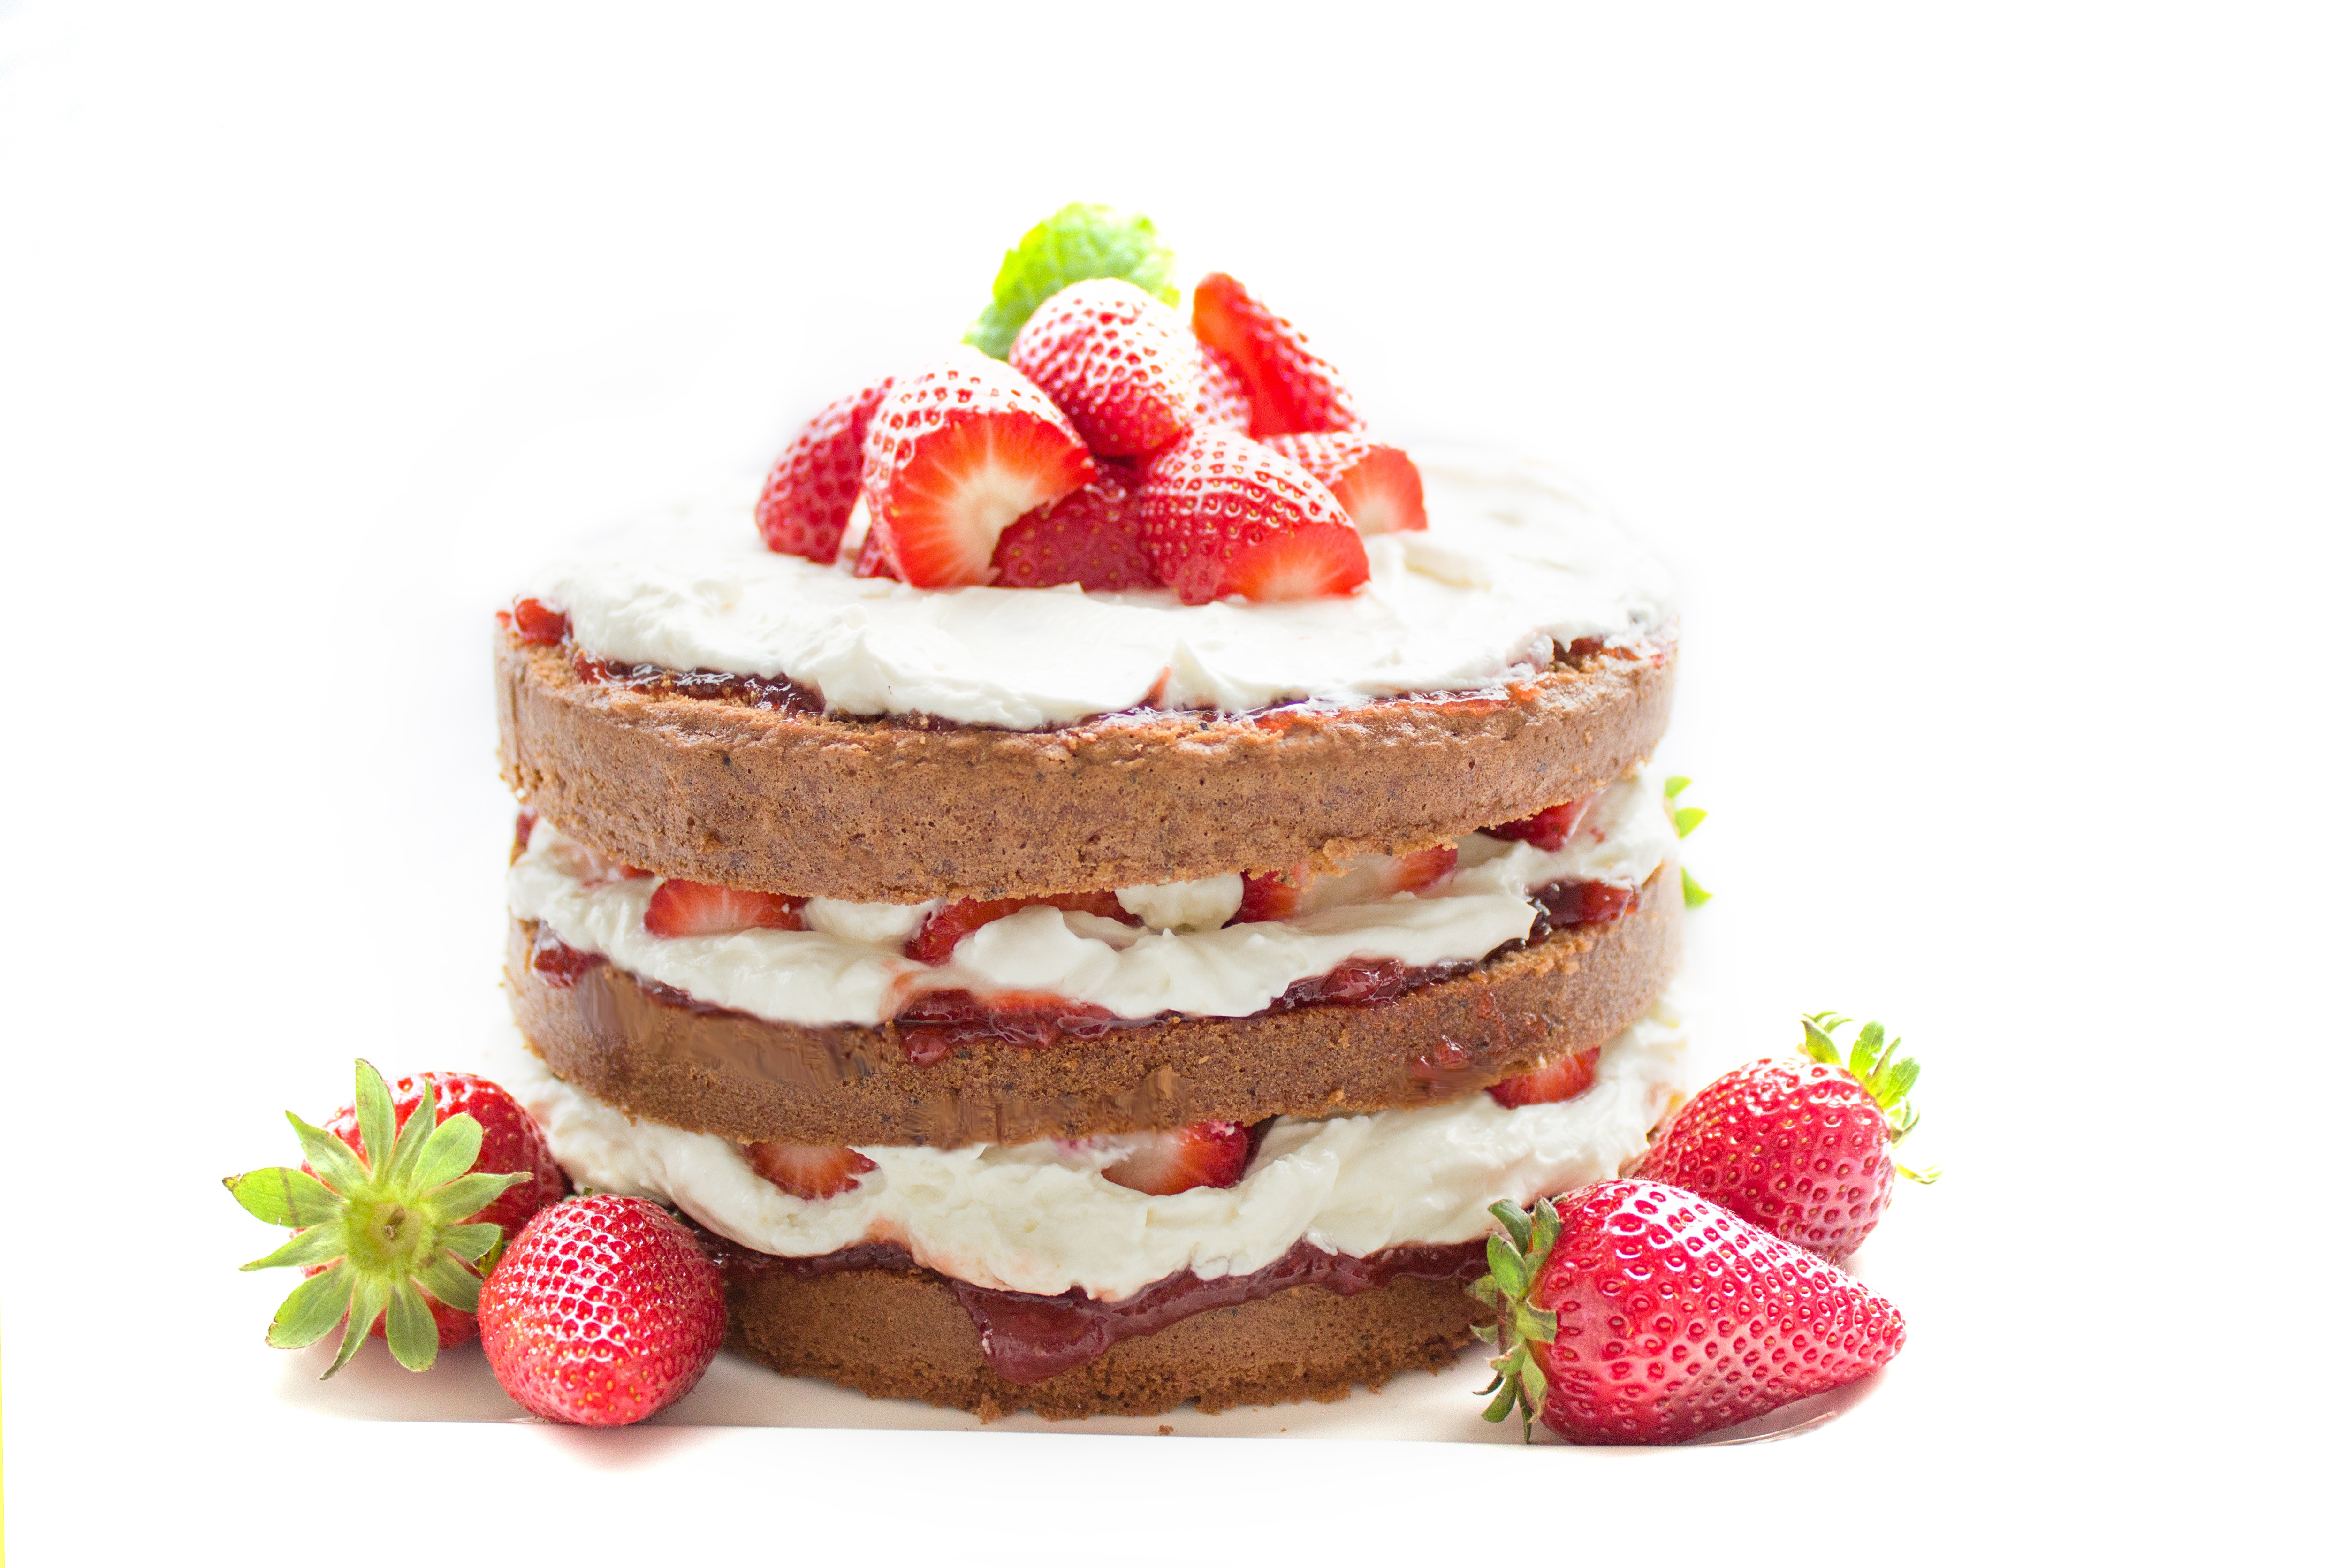
plant, raspberry, fruit, berry, sweet, decoration, dish, food, produce, chocolate, dessert, eat, cuisine, cream, delicious, cake, strawberry, birthday cake, bake, whipped cream, sugar, strawberries, enjoy, sweetness, baked goods, torte, mascarpone, pavlova, frutti di bosco